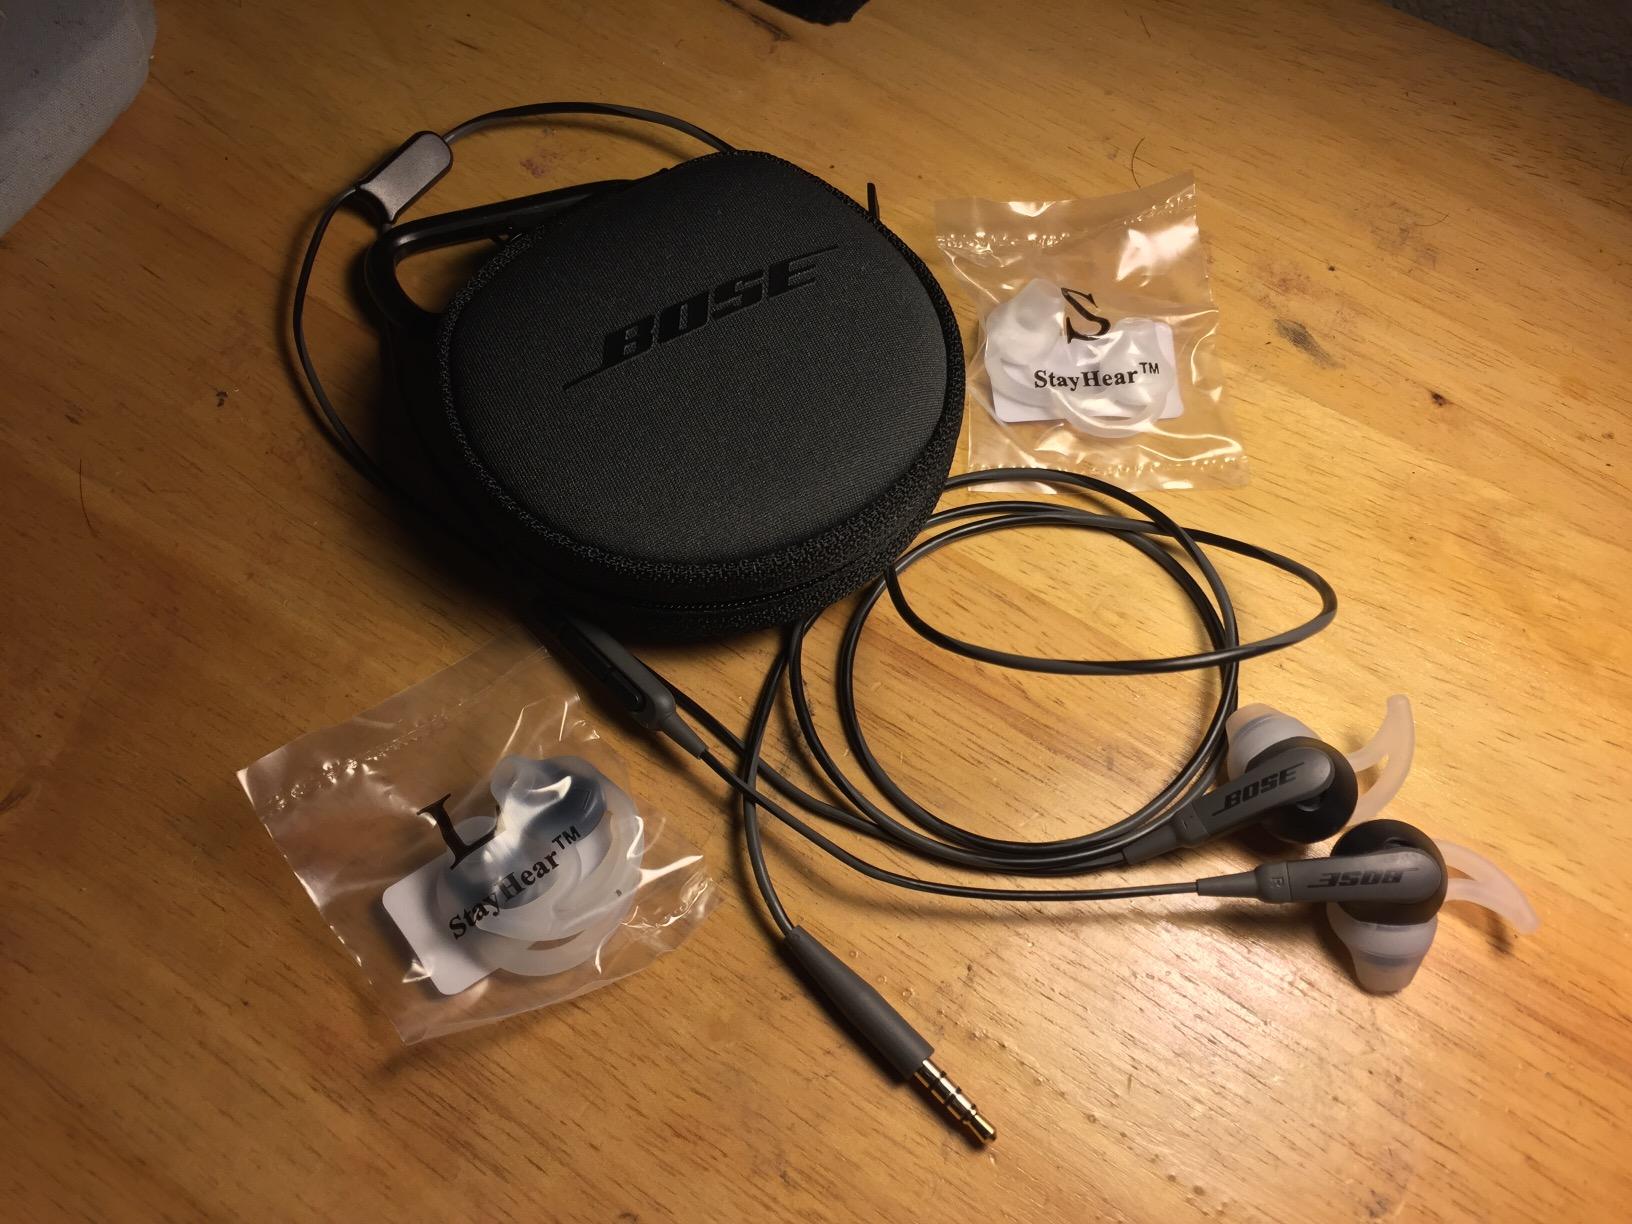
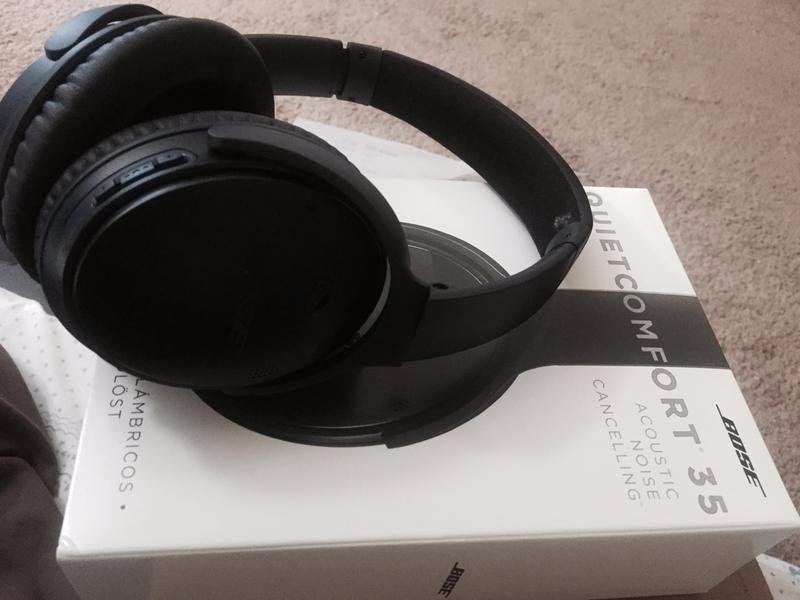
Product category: headphones
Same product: no